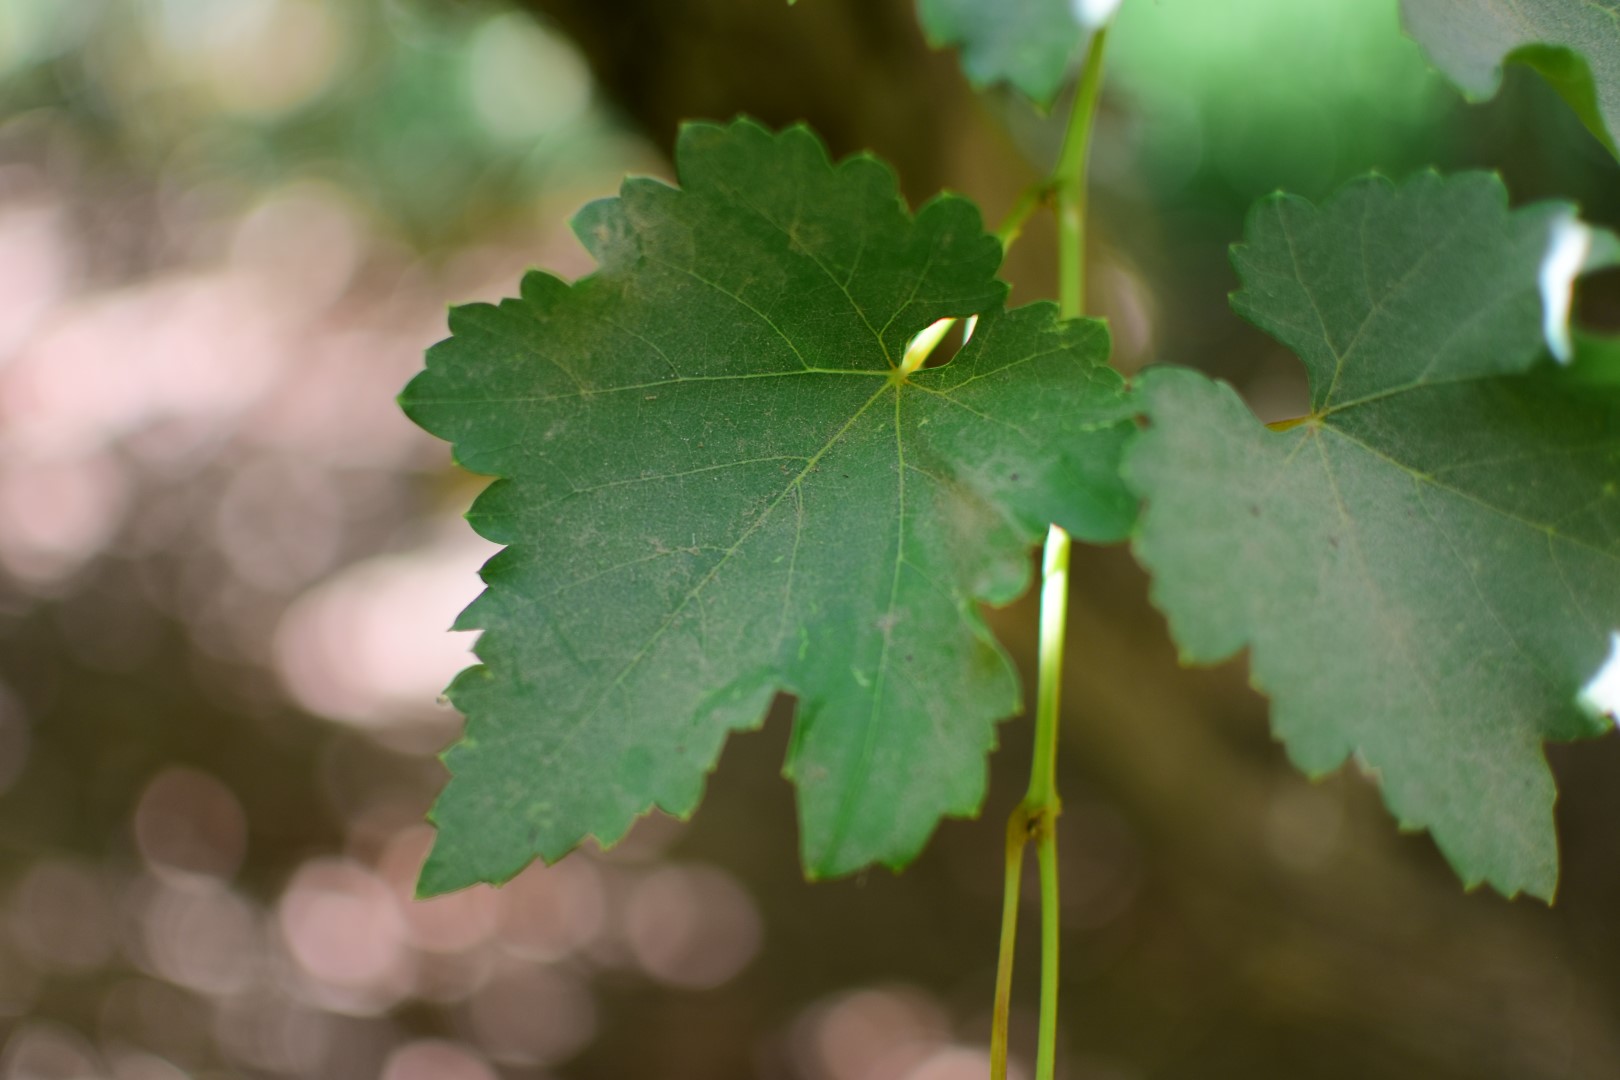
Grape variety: Frinsi